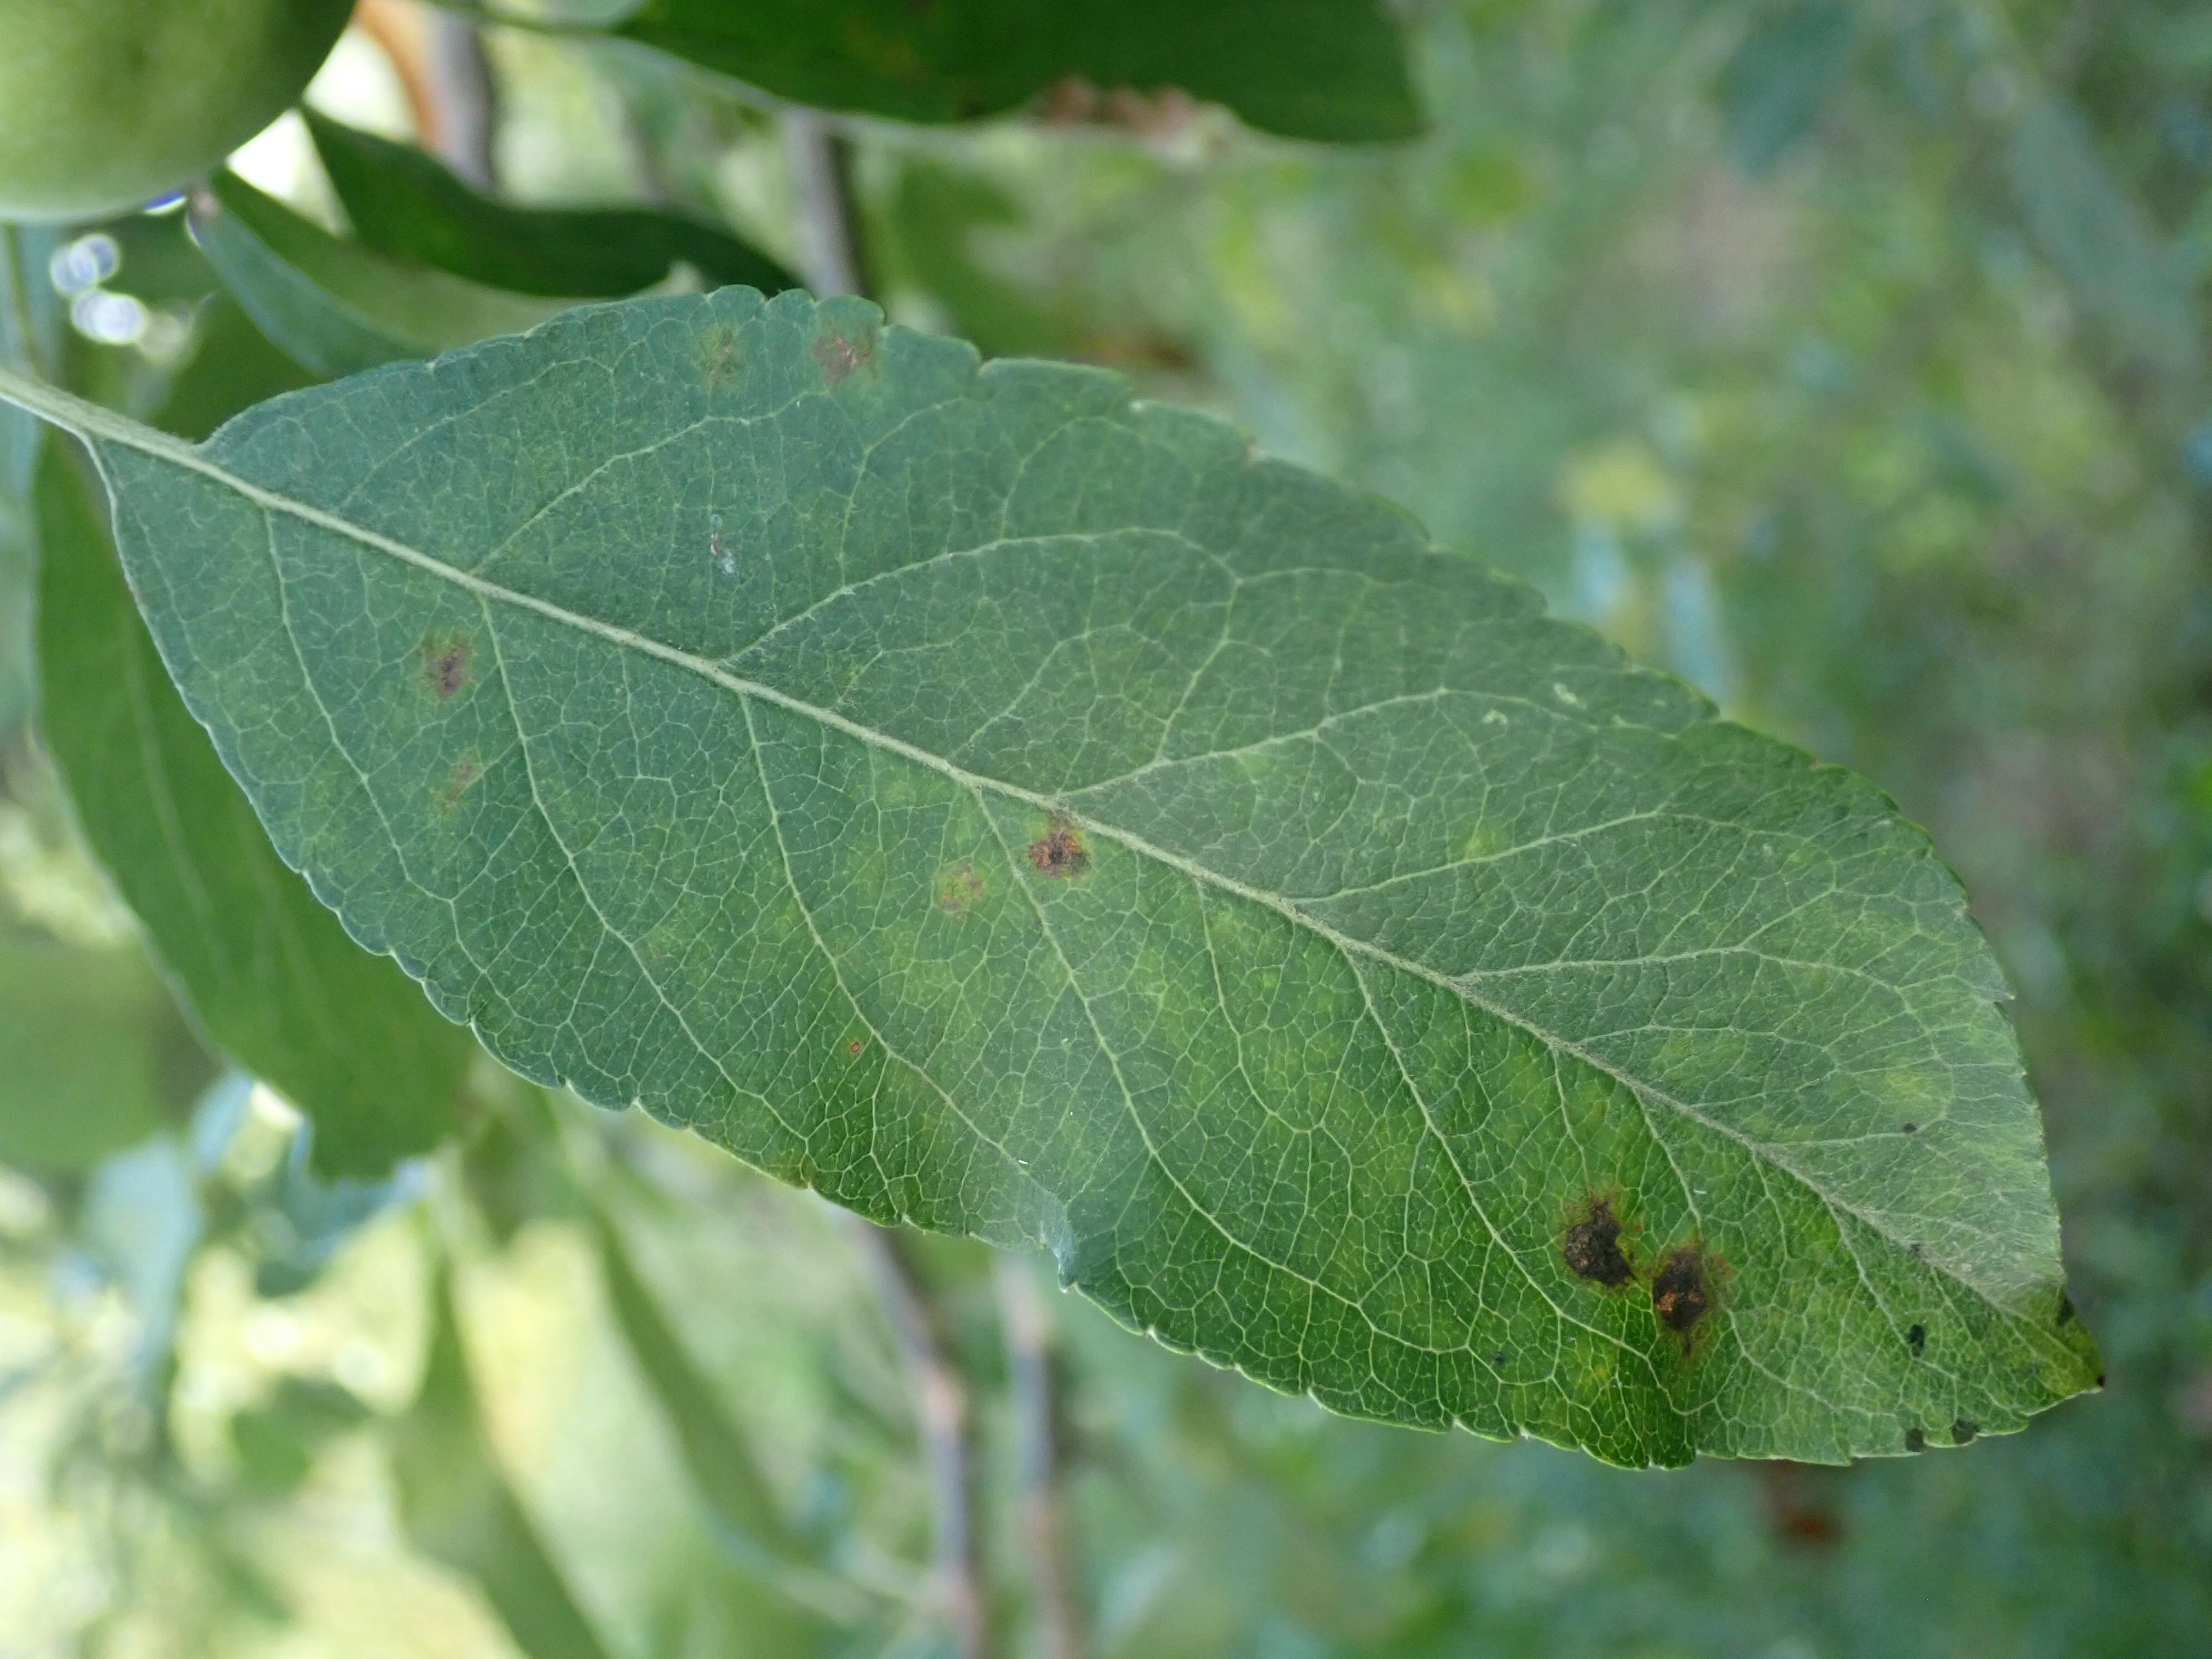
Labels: scab